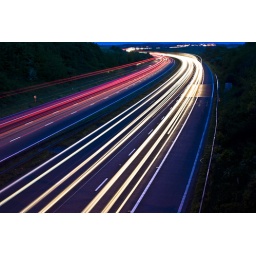
again for the exposure project, some shots of the M1 from the road bridge below Wales near Rotherham